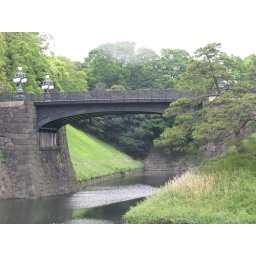
bridge over the river .